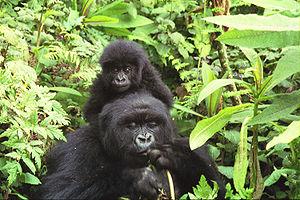
La médecine orthomoléculaire se propose de soigner les personnes par l'apport optimal de substances naturellement connues de l'organisme, par opposition à l'utilisation de molécules à effets thérapeutiques créées par l'humain. Elle insiste sur le rôle de la nutrition et des suppléments alimentaires pour une bonne santé et la lutte contre la maladie. Cette thérapeutique est considérée comme pseudo-scientifique, généralement rejetée par la communauté médicale, avec une efficacité non prouvée.
Le parc national des volcans est situé au nord-ouest du Rwanda dans la province du Nord, près de la ville de Ruhengeri, à 120 kilomètres au nord de Kigali, la capitale.
Le Gorille de l'Est est une des deux espèces de gorilles.